EMC VPLEX

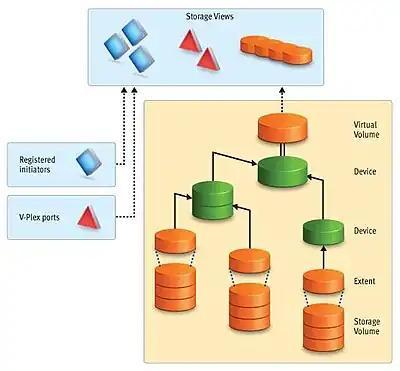
Logical layout

Each VPLEX engine in a cluster consists of two redundant IO directors and one IO annex, each being a single rack unit (1U) physical device. Each engine has 32 Fibre Channel ports (the VS1 model 16 front-end ports and 16 back-end ports) or 16 Fibre Channel ports (the VS2 model has 8 front-end ports and 8 back-end ports) and is protected by two redundant stand-by power supplies.